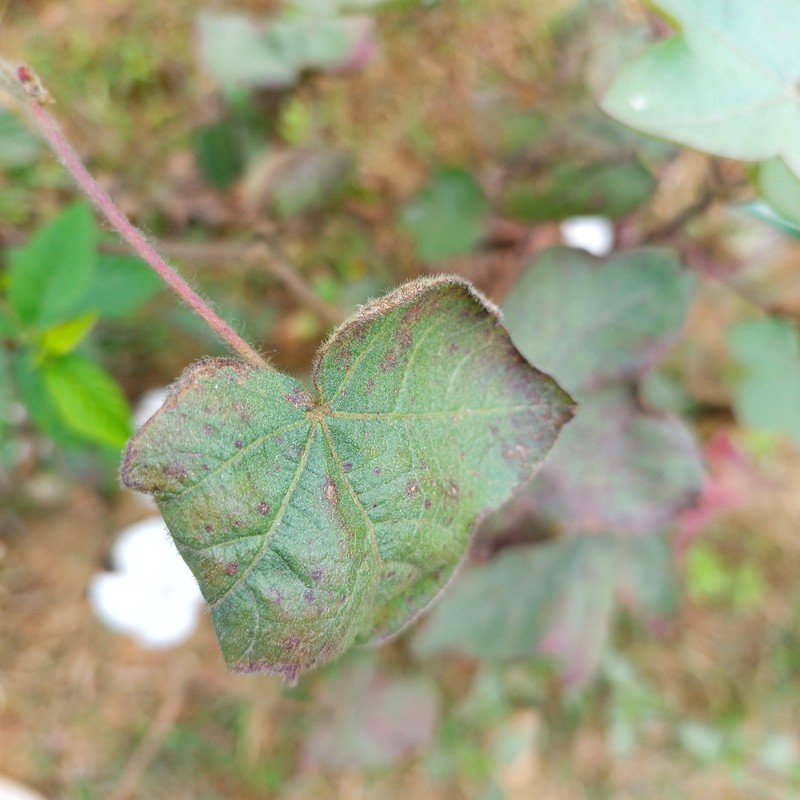
Label: Leaf Redding